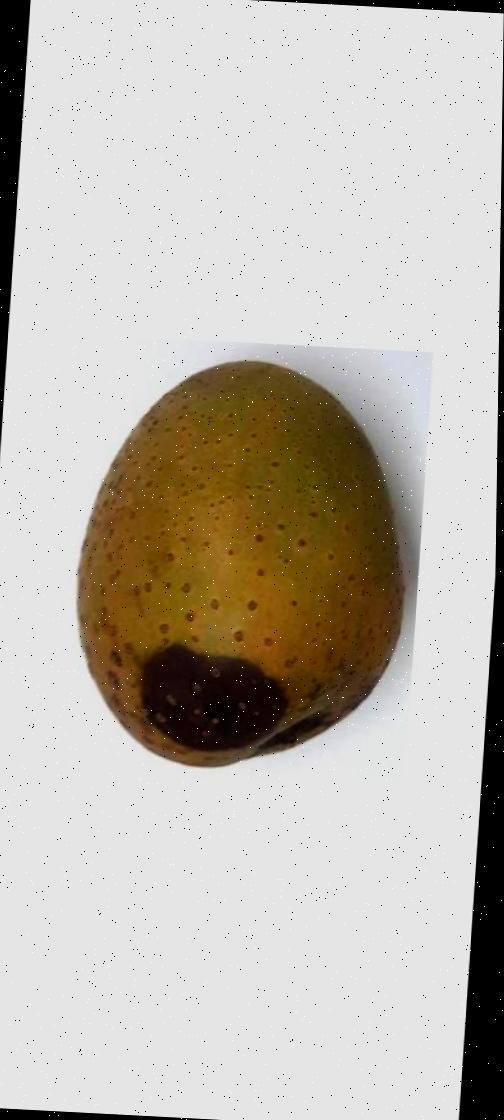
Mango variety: Gourmoti